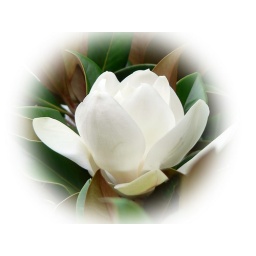
From a 50ft Magnolia Grandiflora tree in our back garden. The flower is about 6 inches across